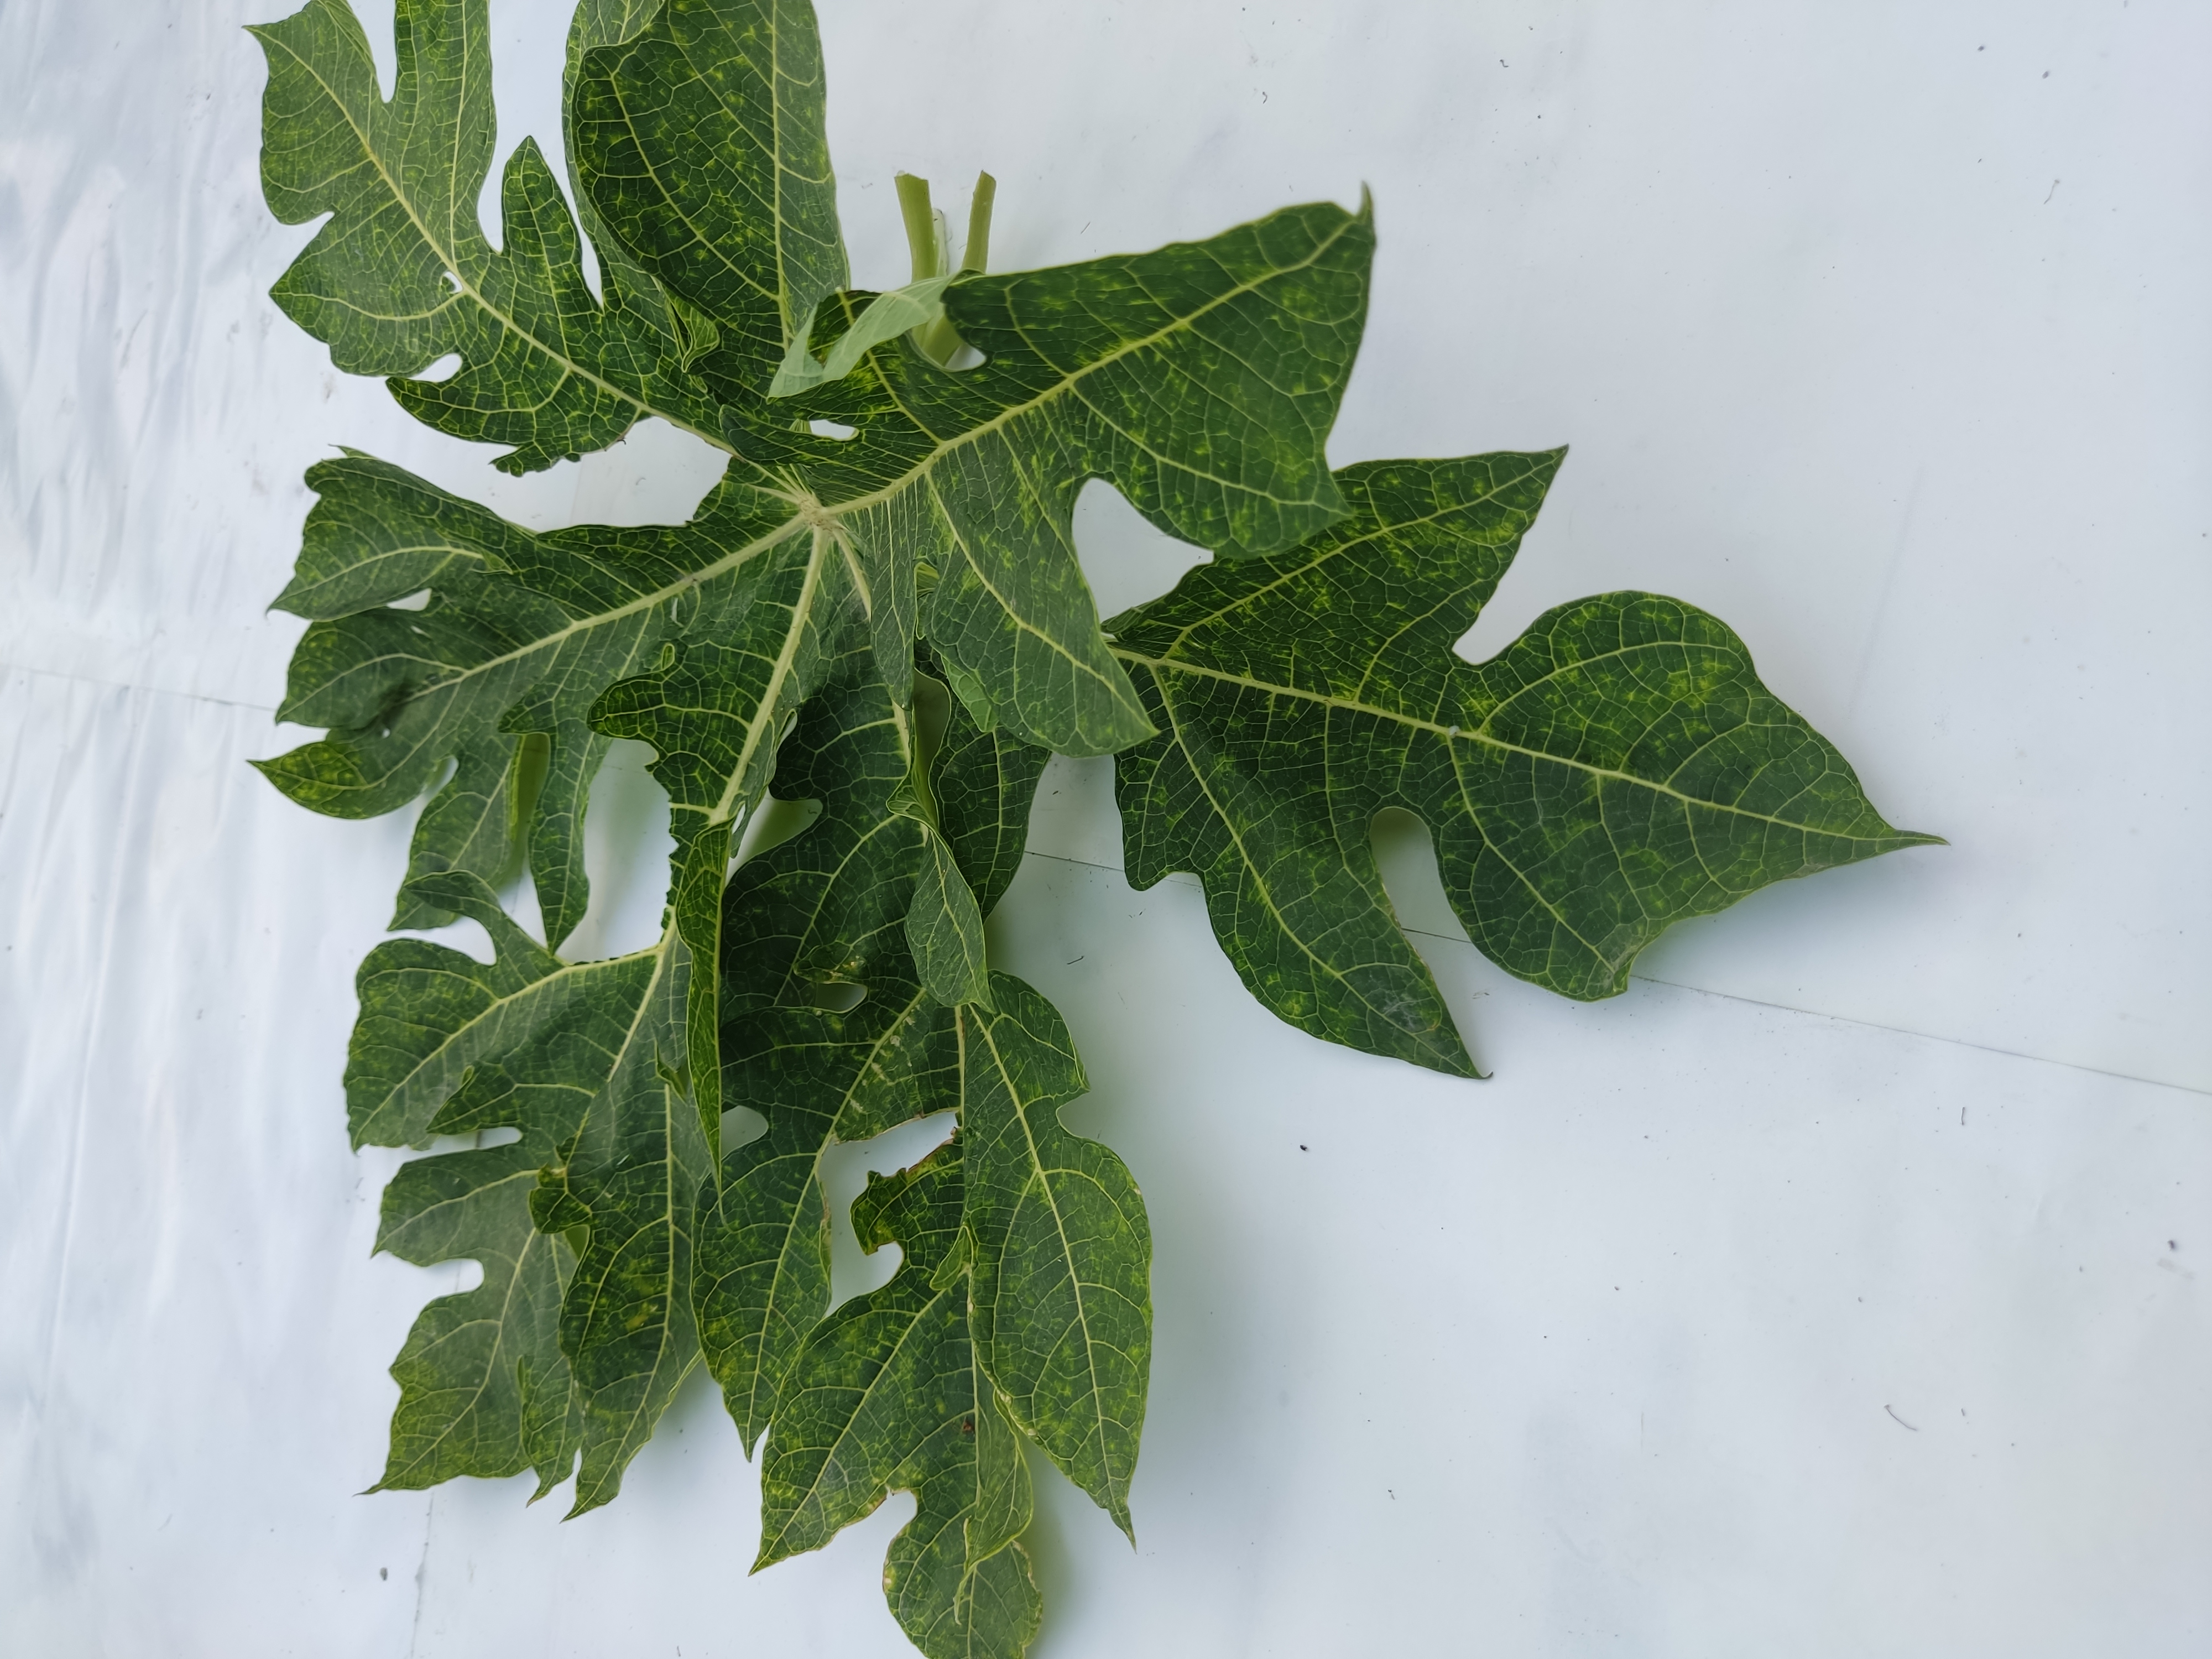
Label: Mosaic